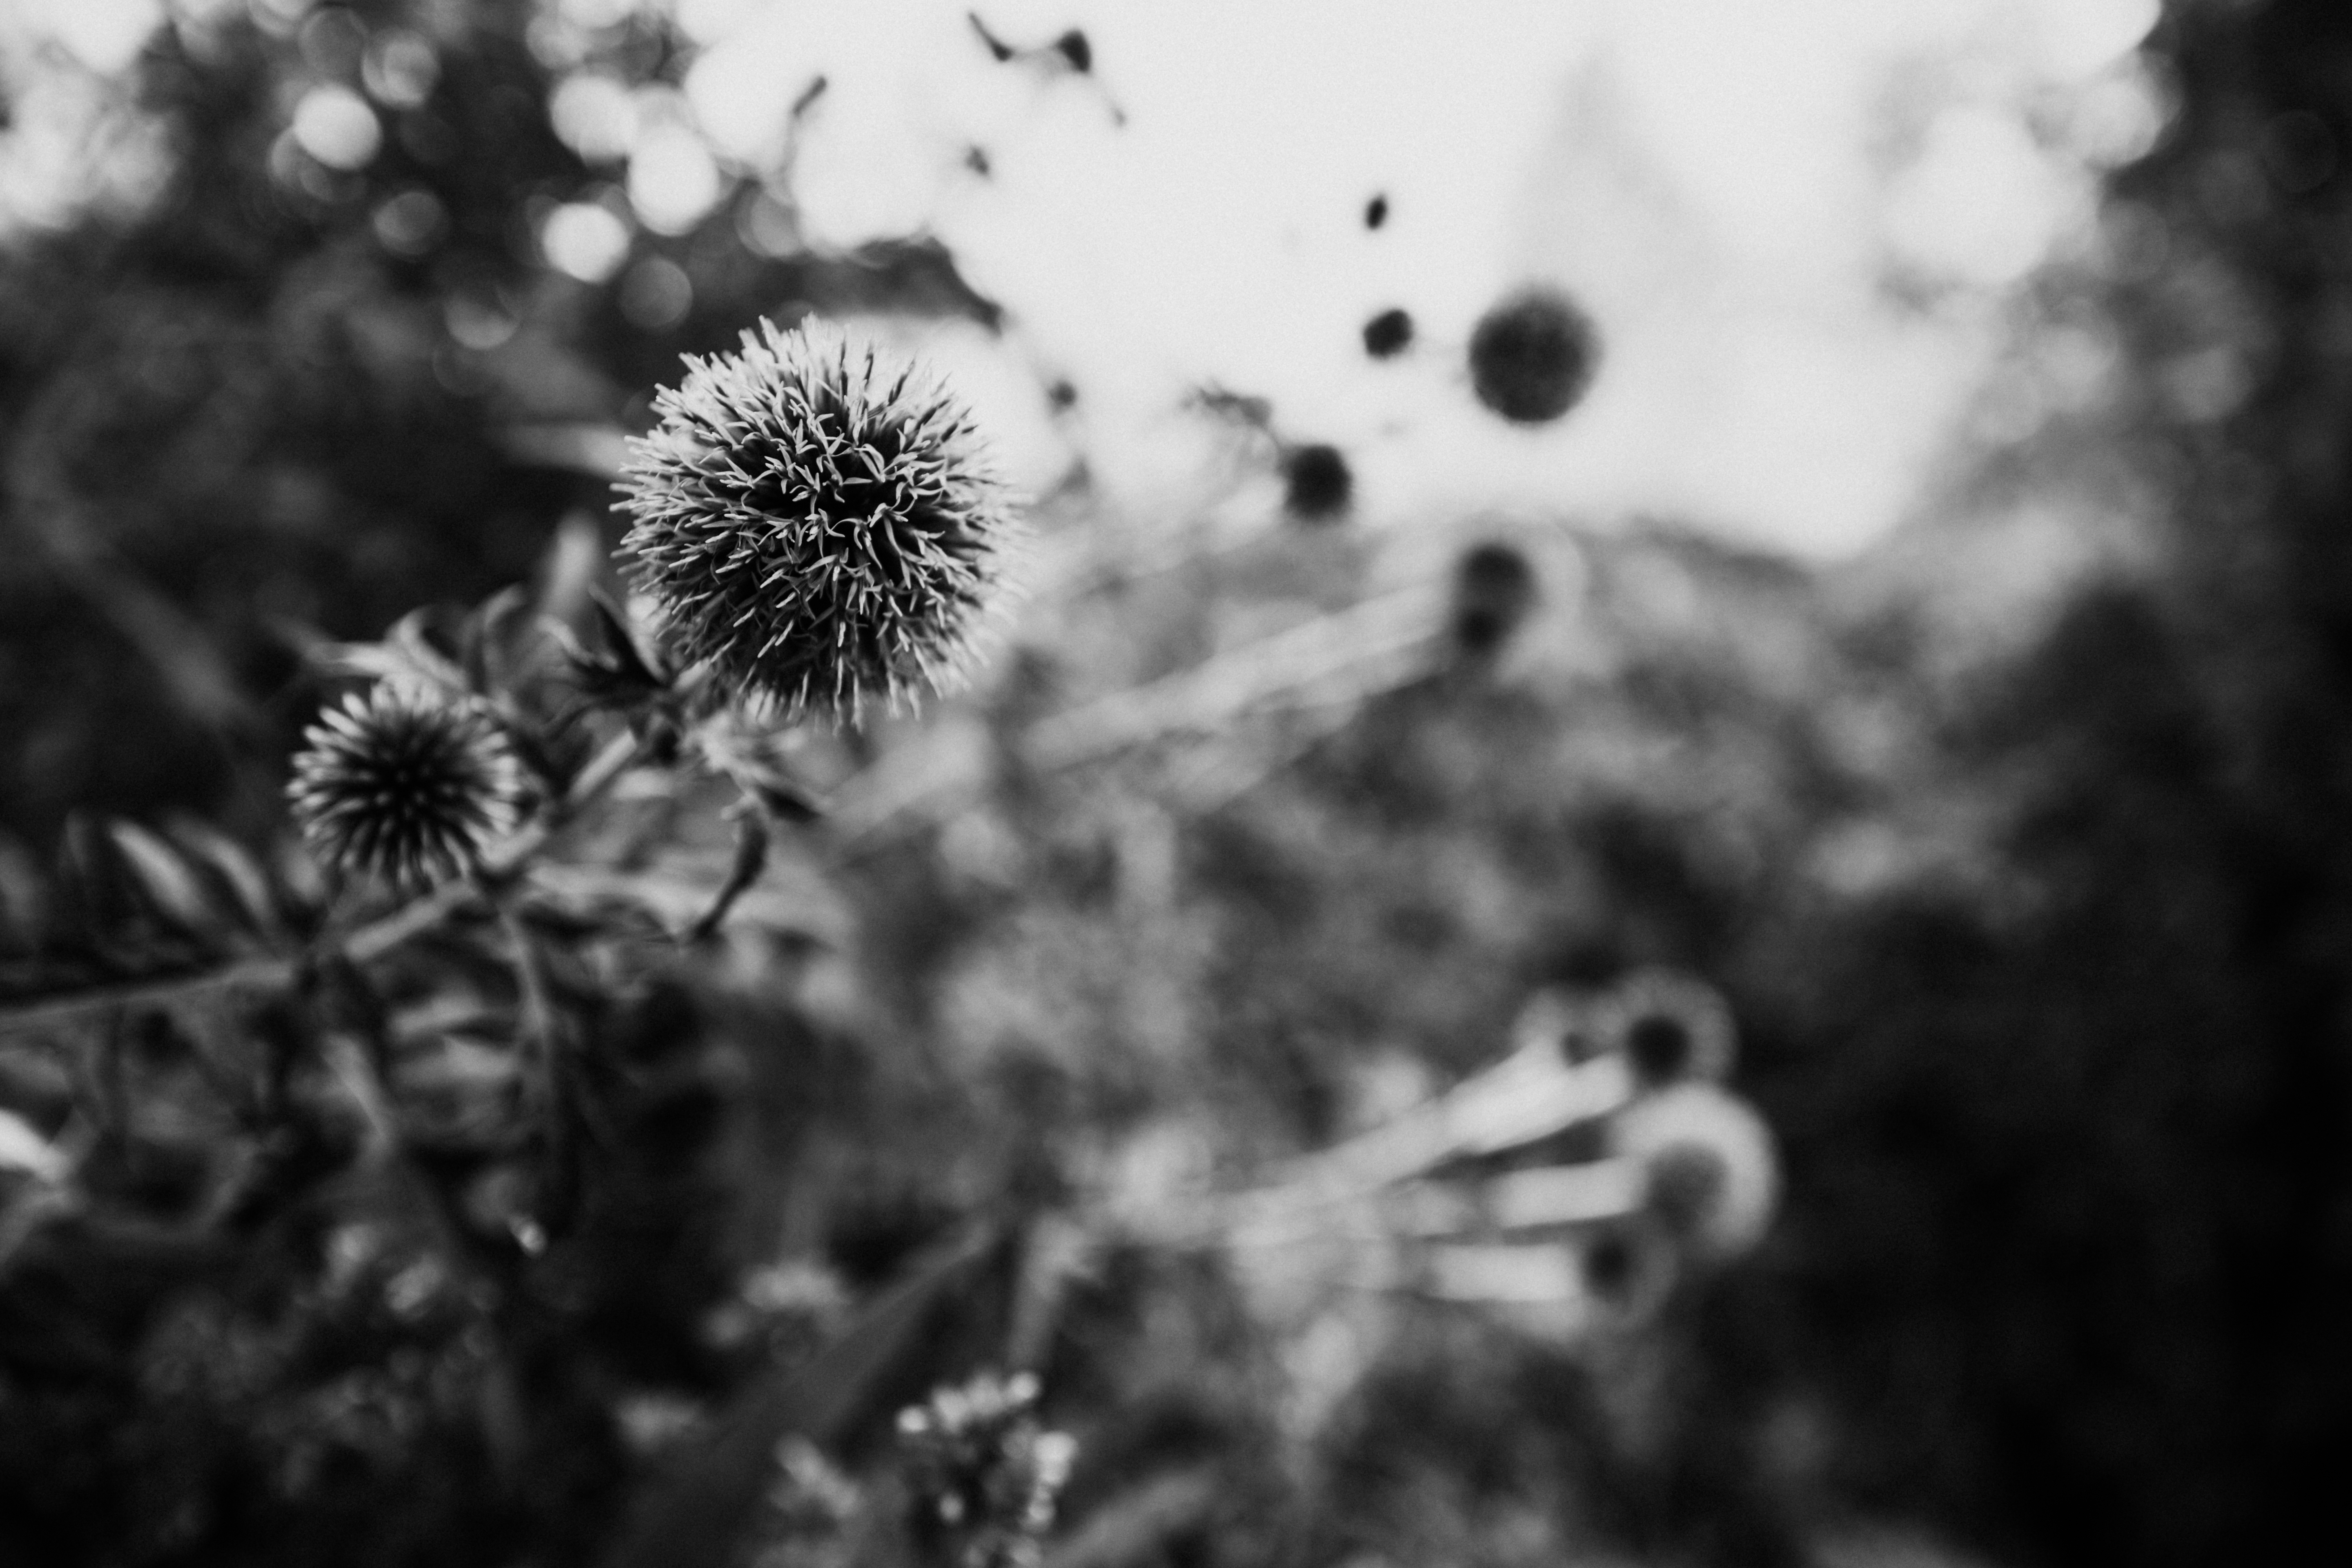
nature, black and white, plant, white, photography, leaf, flower, darkness, black, garden, monochrome, flora, flowers, close up, art, mono, kunst, garten, natur, blumen, monochrom, macro photography, sch nheit, monochrome photography